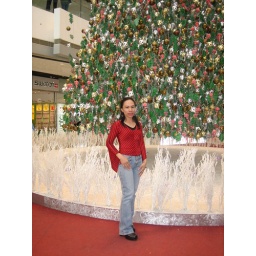
rose in red